Pir Huseyn Khanqah

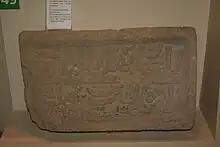
Kitabe of Khanagah of Pir Huseyn with the name of its architect. Museum of History of Azerbaijan, Baku

The Pir Huseyn Khanqah and Mausoleum lies along the left bank of Pirsaat River (Pirsaatçay), 126 kilometers to the southwest of Baku. The inscription plaque over the portal, read by V. Kratchkovskaya in 1952, announces that the khanqah (dervish monastery) was built by Sharaf al-Dawla wal-din Hasan during the reign of the Shirvanshah Afridhun Abul-Muzaffar Fariburz (Fariburz III, 1225–1255). The title gives a later date: "Here lies the sheikh, imam, mystic...Al-Husain, son of 'Ali, known as Pir Husain Rawanan...His tomb was rebuilt by 'Umar, son of Muhammad al-Shirzadi of Qazvin and completed in the year of 684 [1280 B.C.E.]." It is likely that the tomb of Pir Husayn bin Ali, an Azeri sheikh of the Qalandari sect who lived in the 11th century, existed on this site before a formal khanqah was built around it in the 13th century.